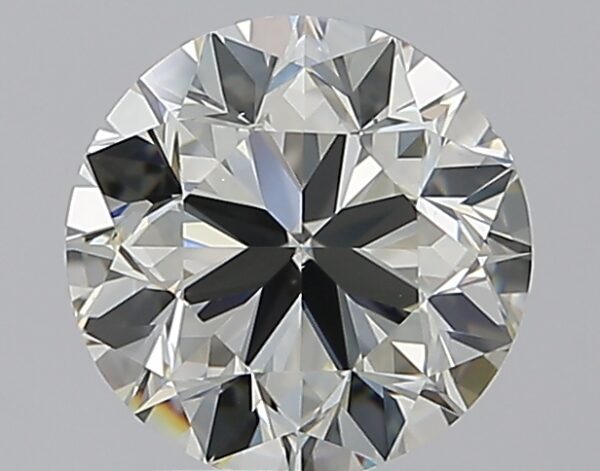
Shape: round
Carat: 1.7
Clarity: VS1
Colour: M
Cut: VG
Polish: EX
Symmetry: VG
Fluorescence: F
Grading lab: GIA
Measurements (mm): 7.38 x 7.47 x 4.77